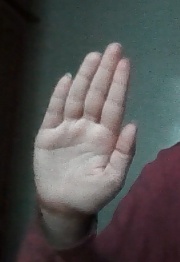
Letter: seen